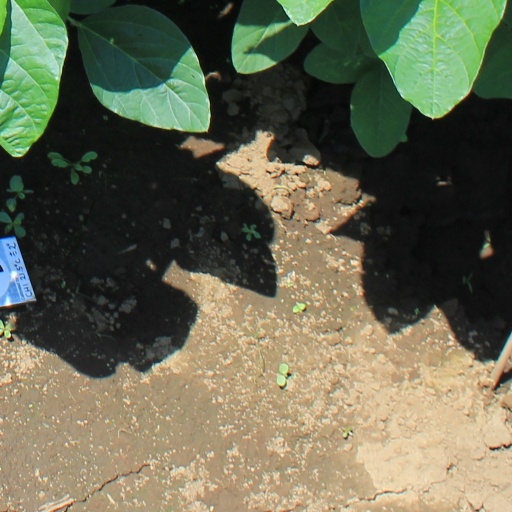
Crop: soybean